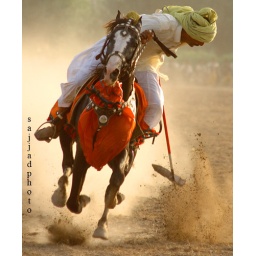
A tent pegger pulls the ground wooden peg with his lance on a galloping horse in okra PAKISTAN.